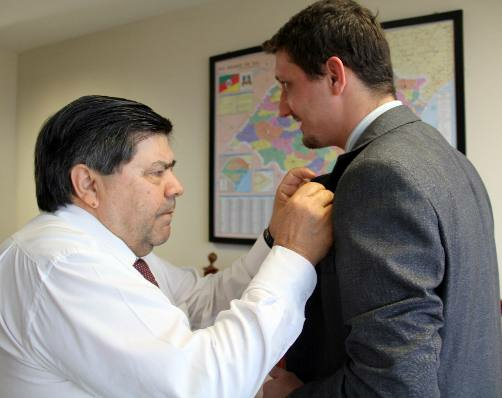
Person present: Yes